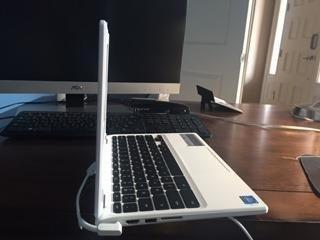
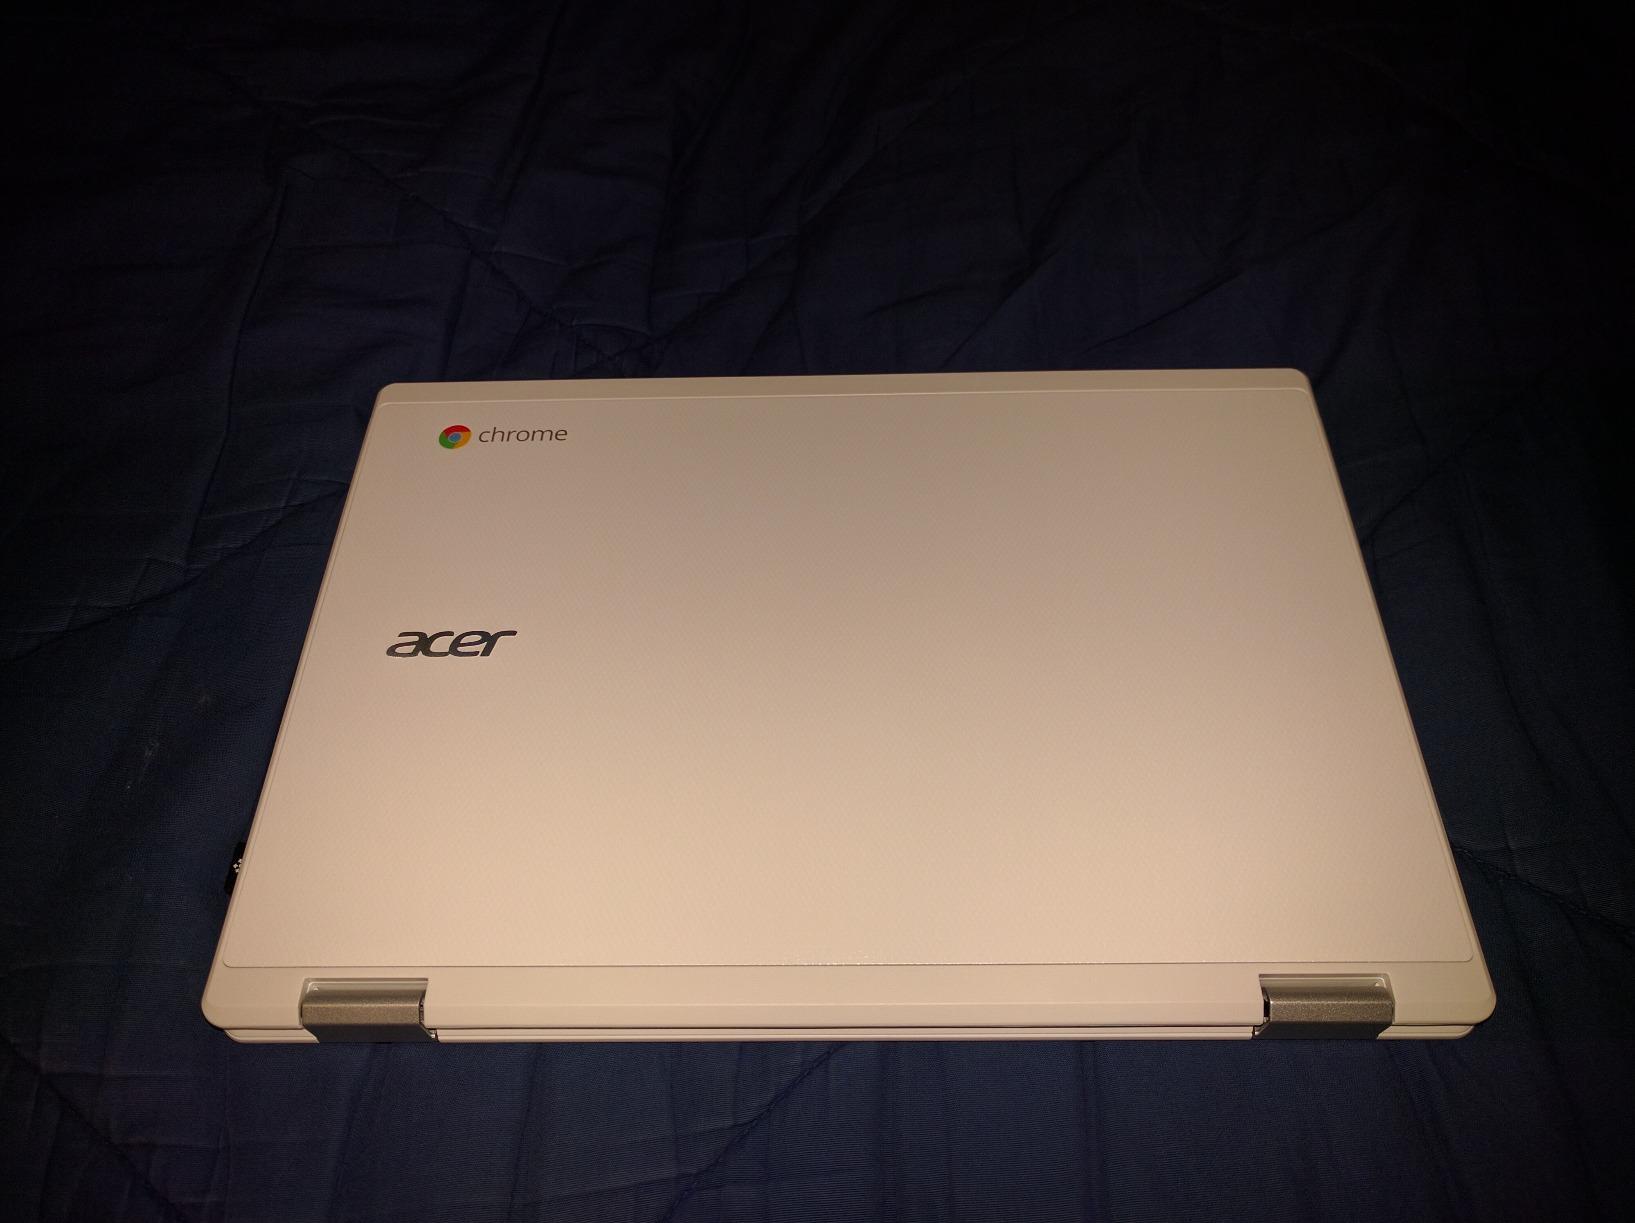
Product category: laptop
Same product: yes